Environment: lab
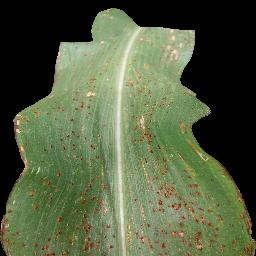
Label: common_rust